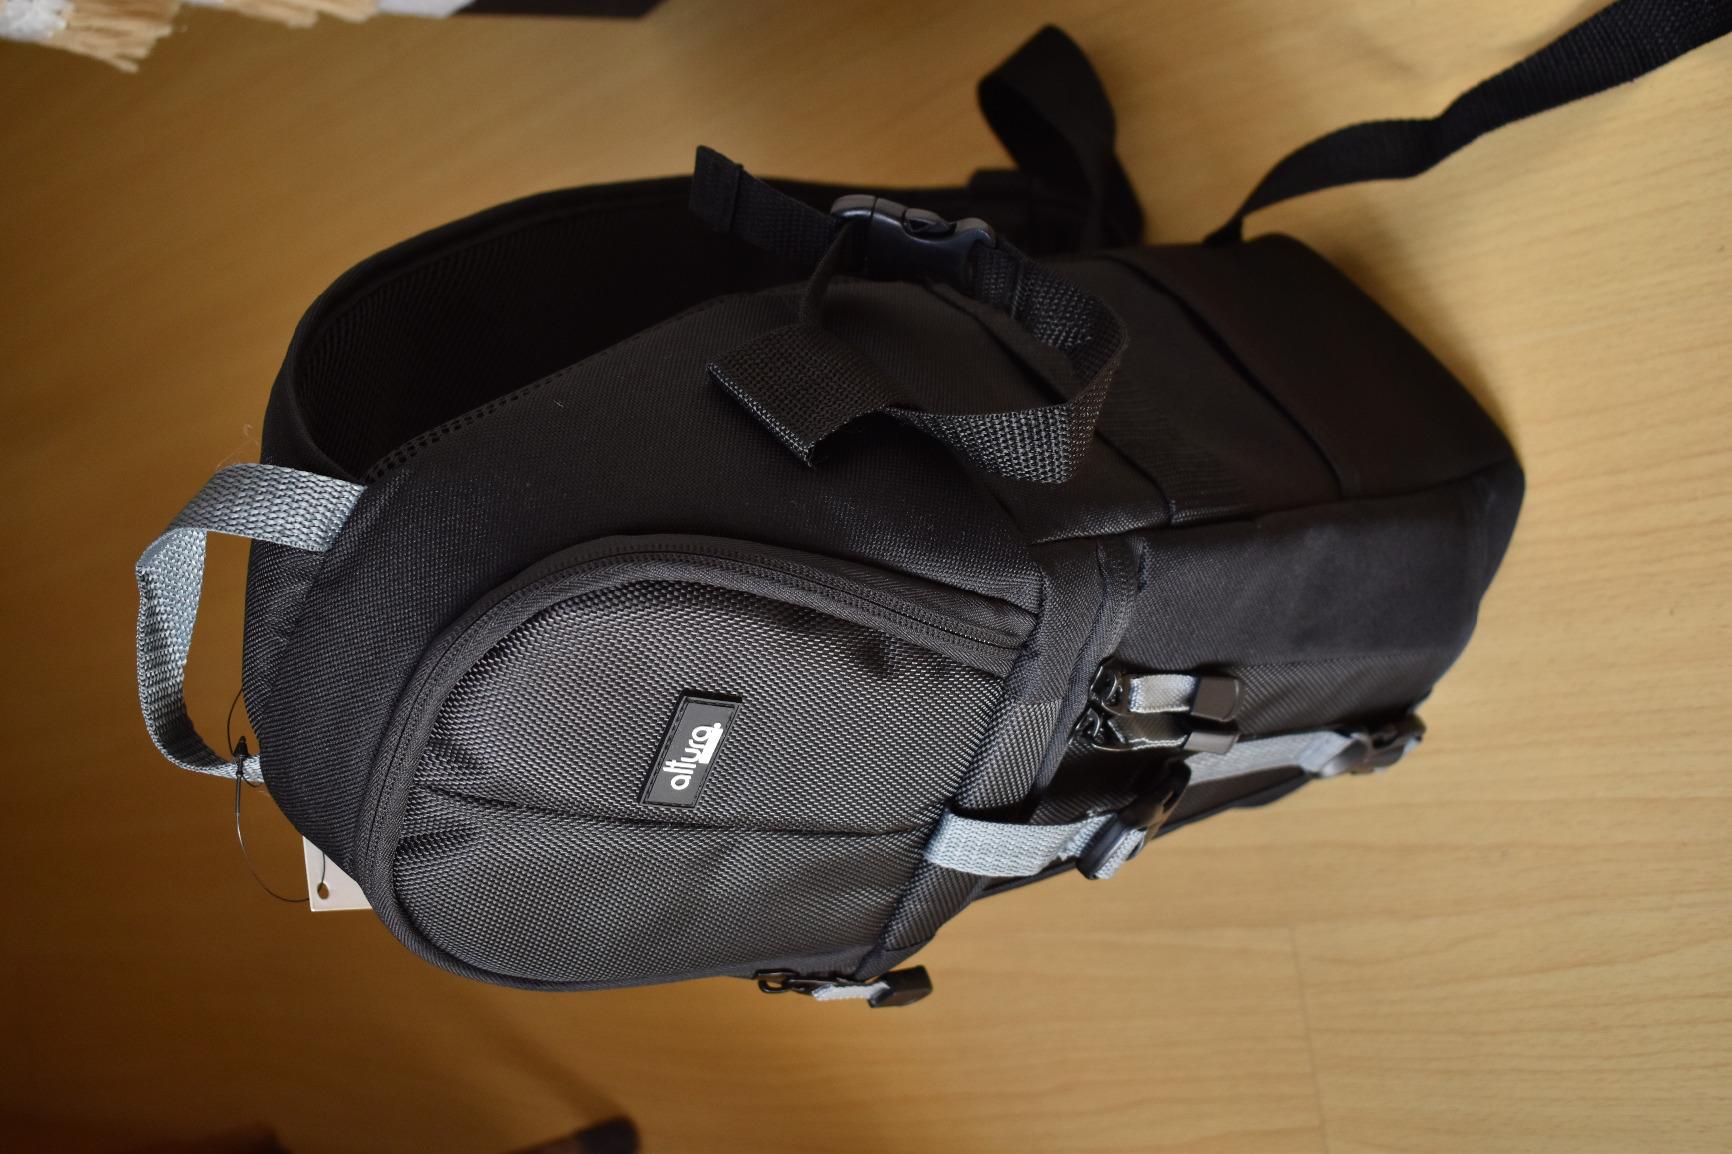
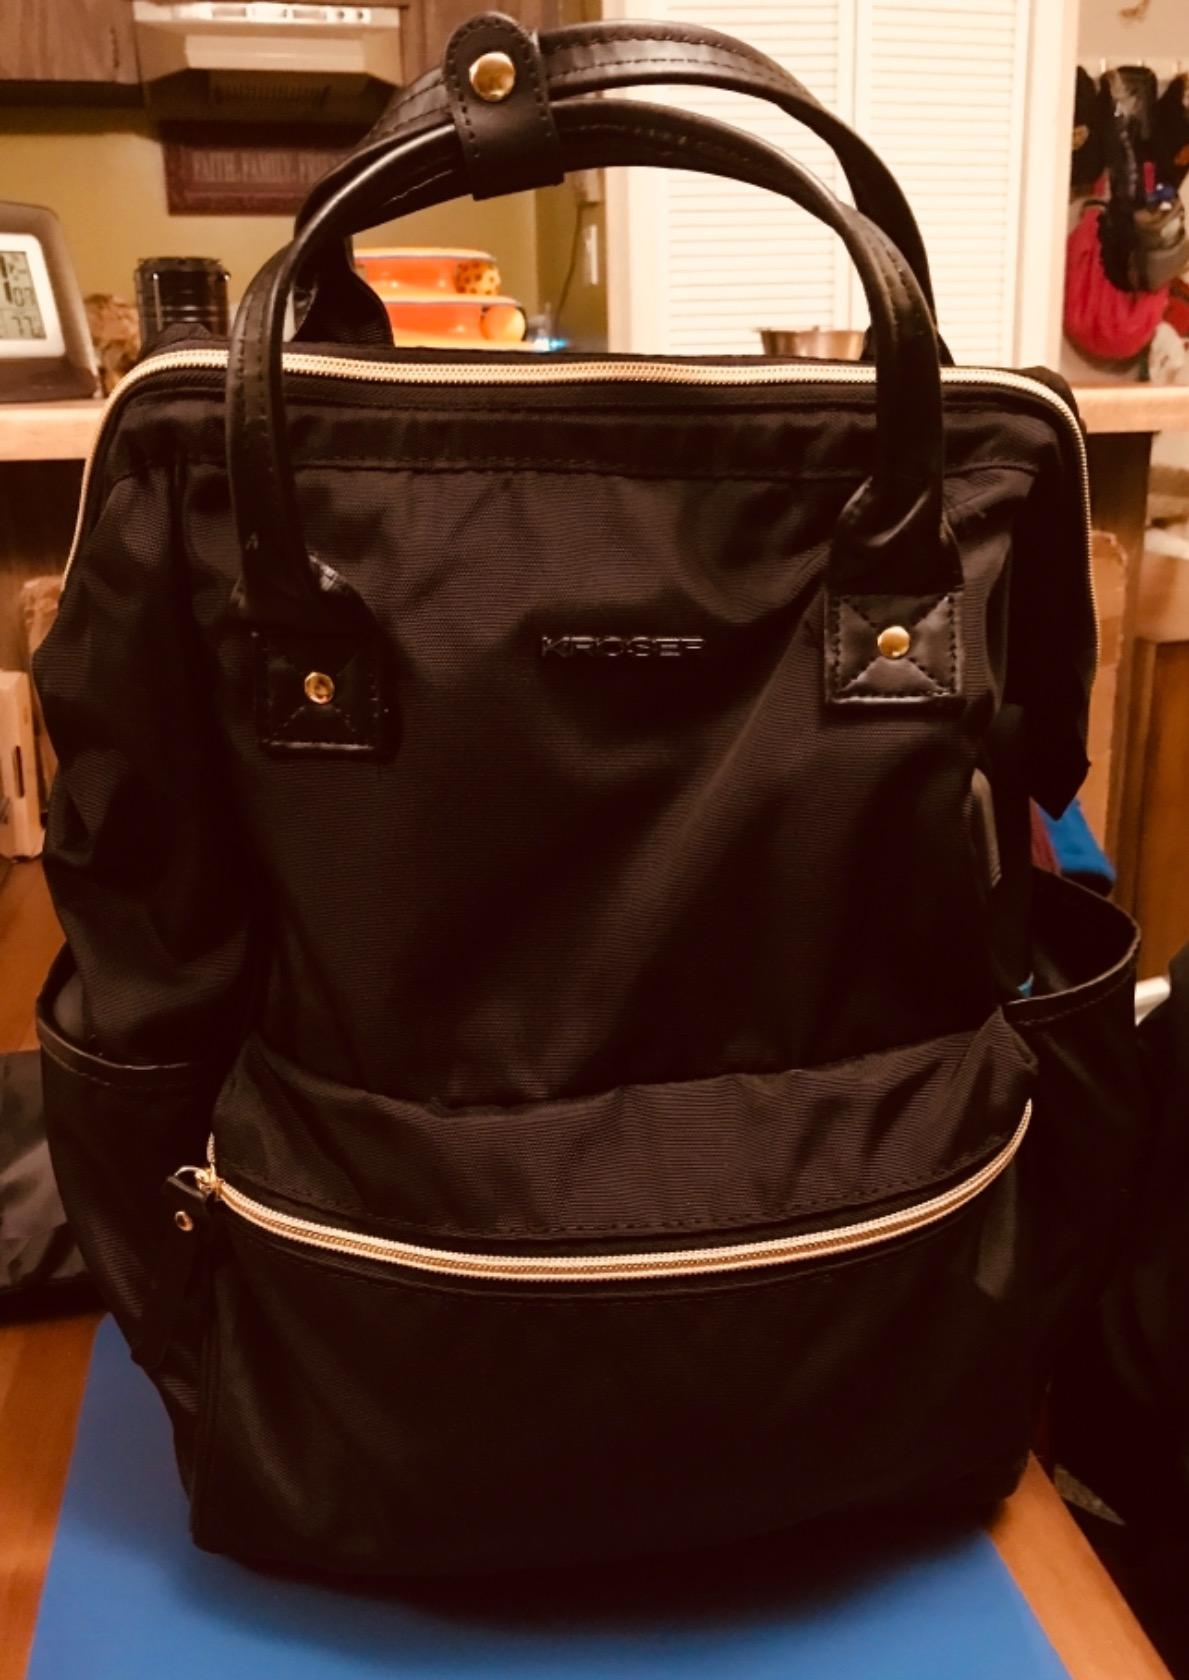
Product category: bag
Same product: no